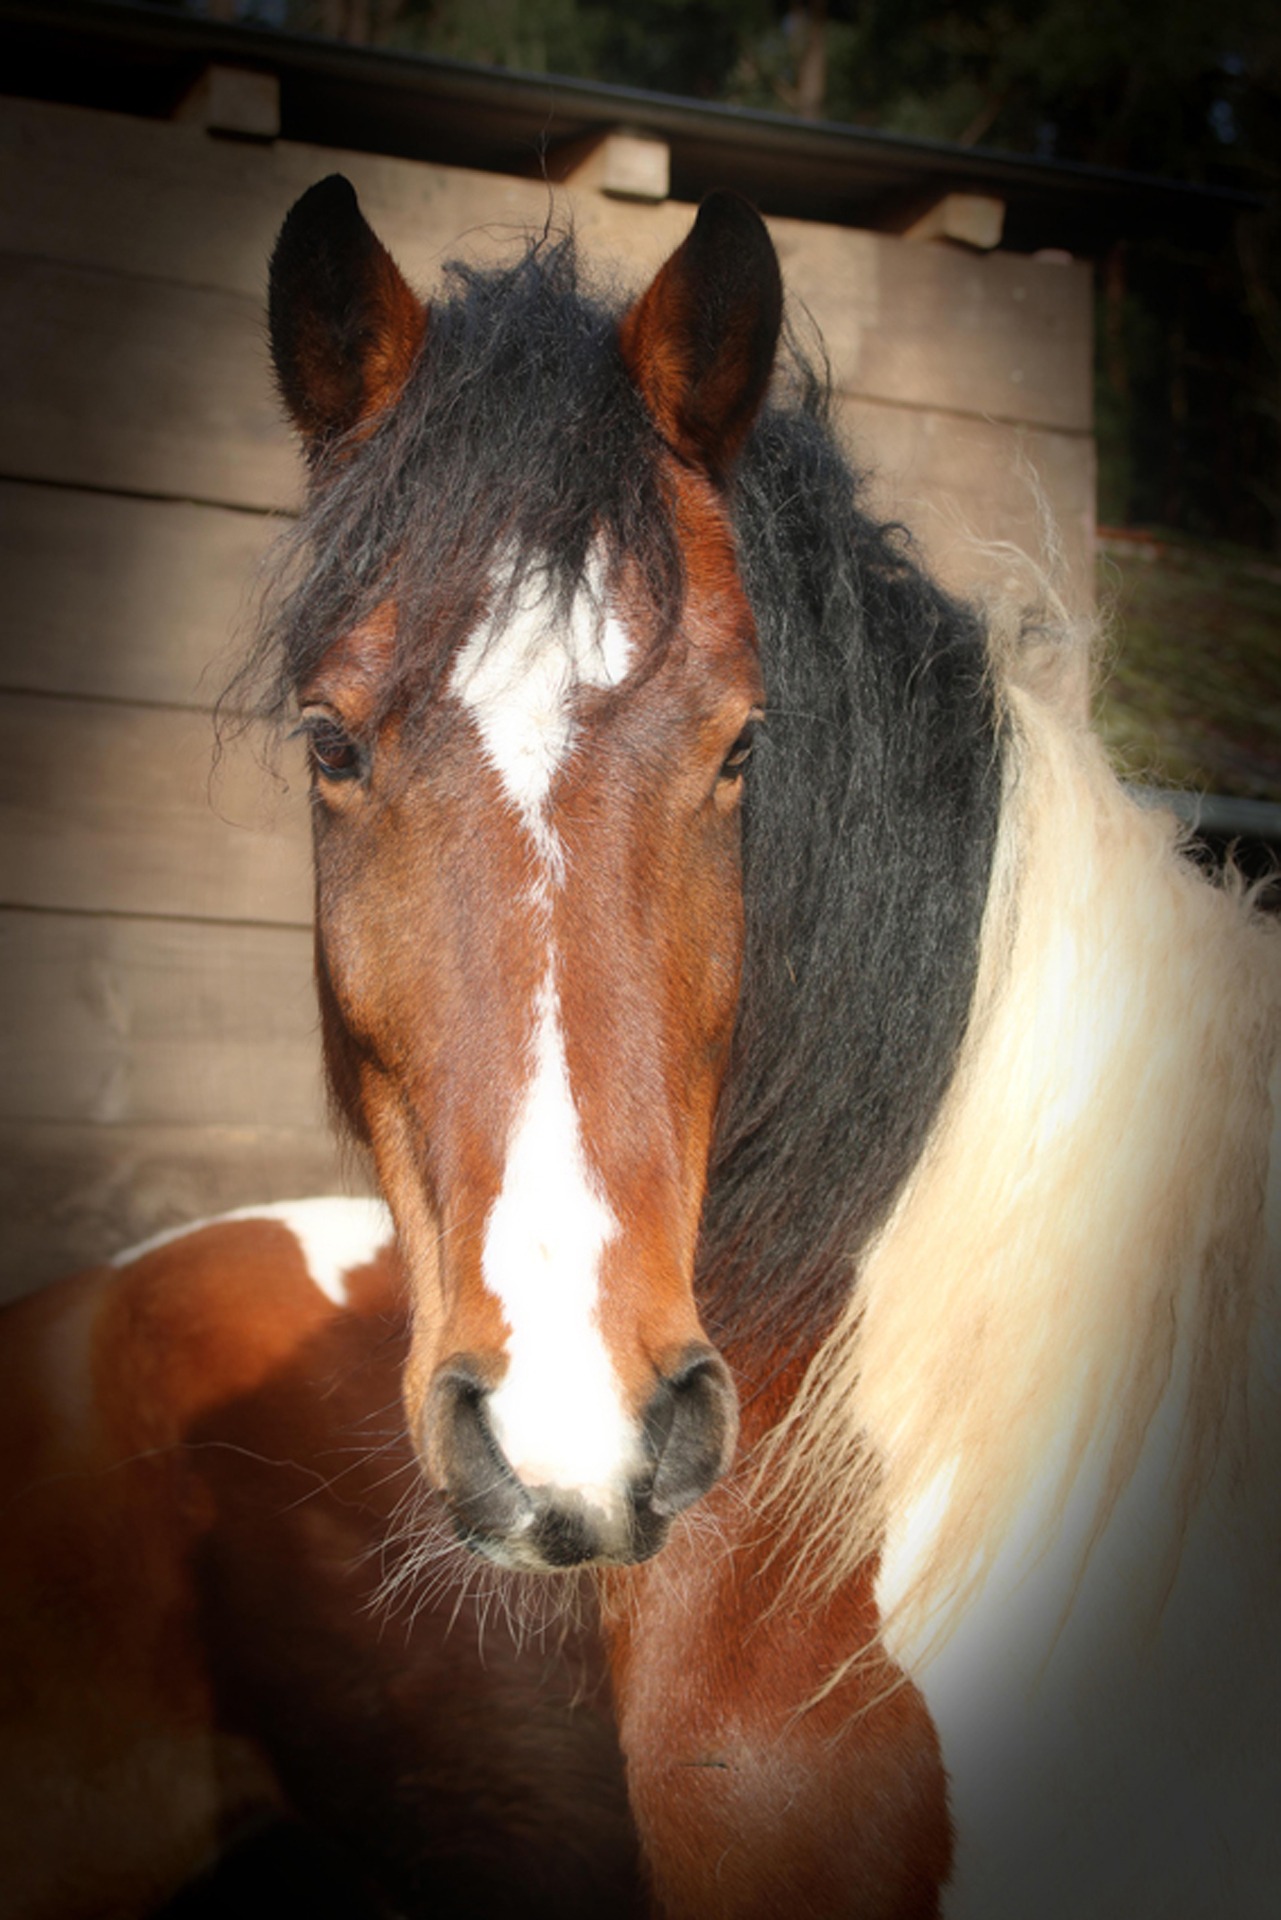
nature, meadow, animal, land, flock, pasture, horse, mammal, stallion, mane, blue, agriculture, close up, bridle, face, horses, head, vertebrate, mare, curious, foal, young animal, horse like mammal, mustang horse, maddox